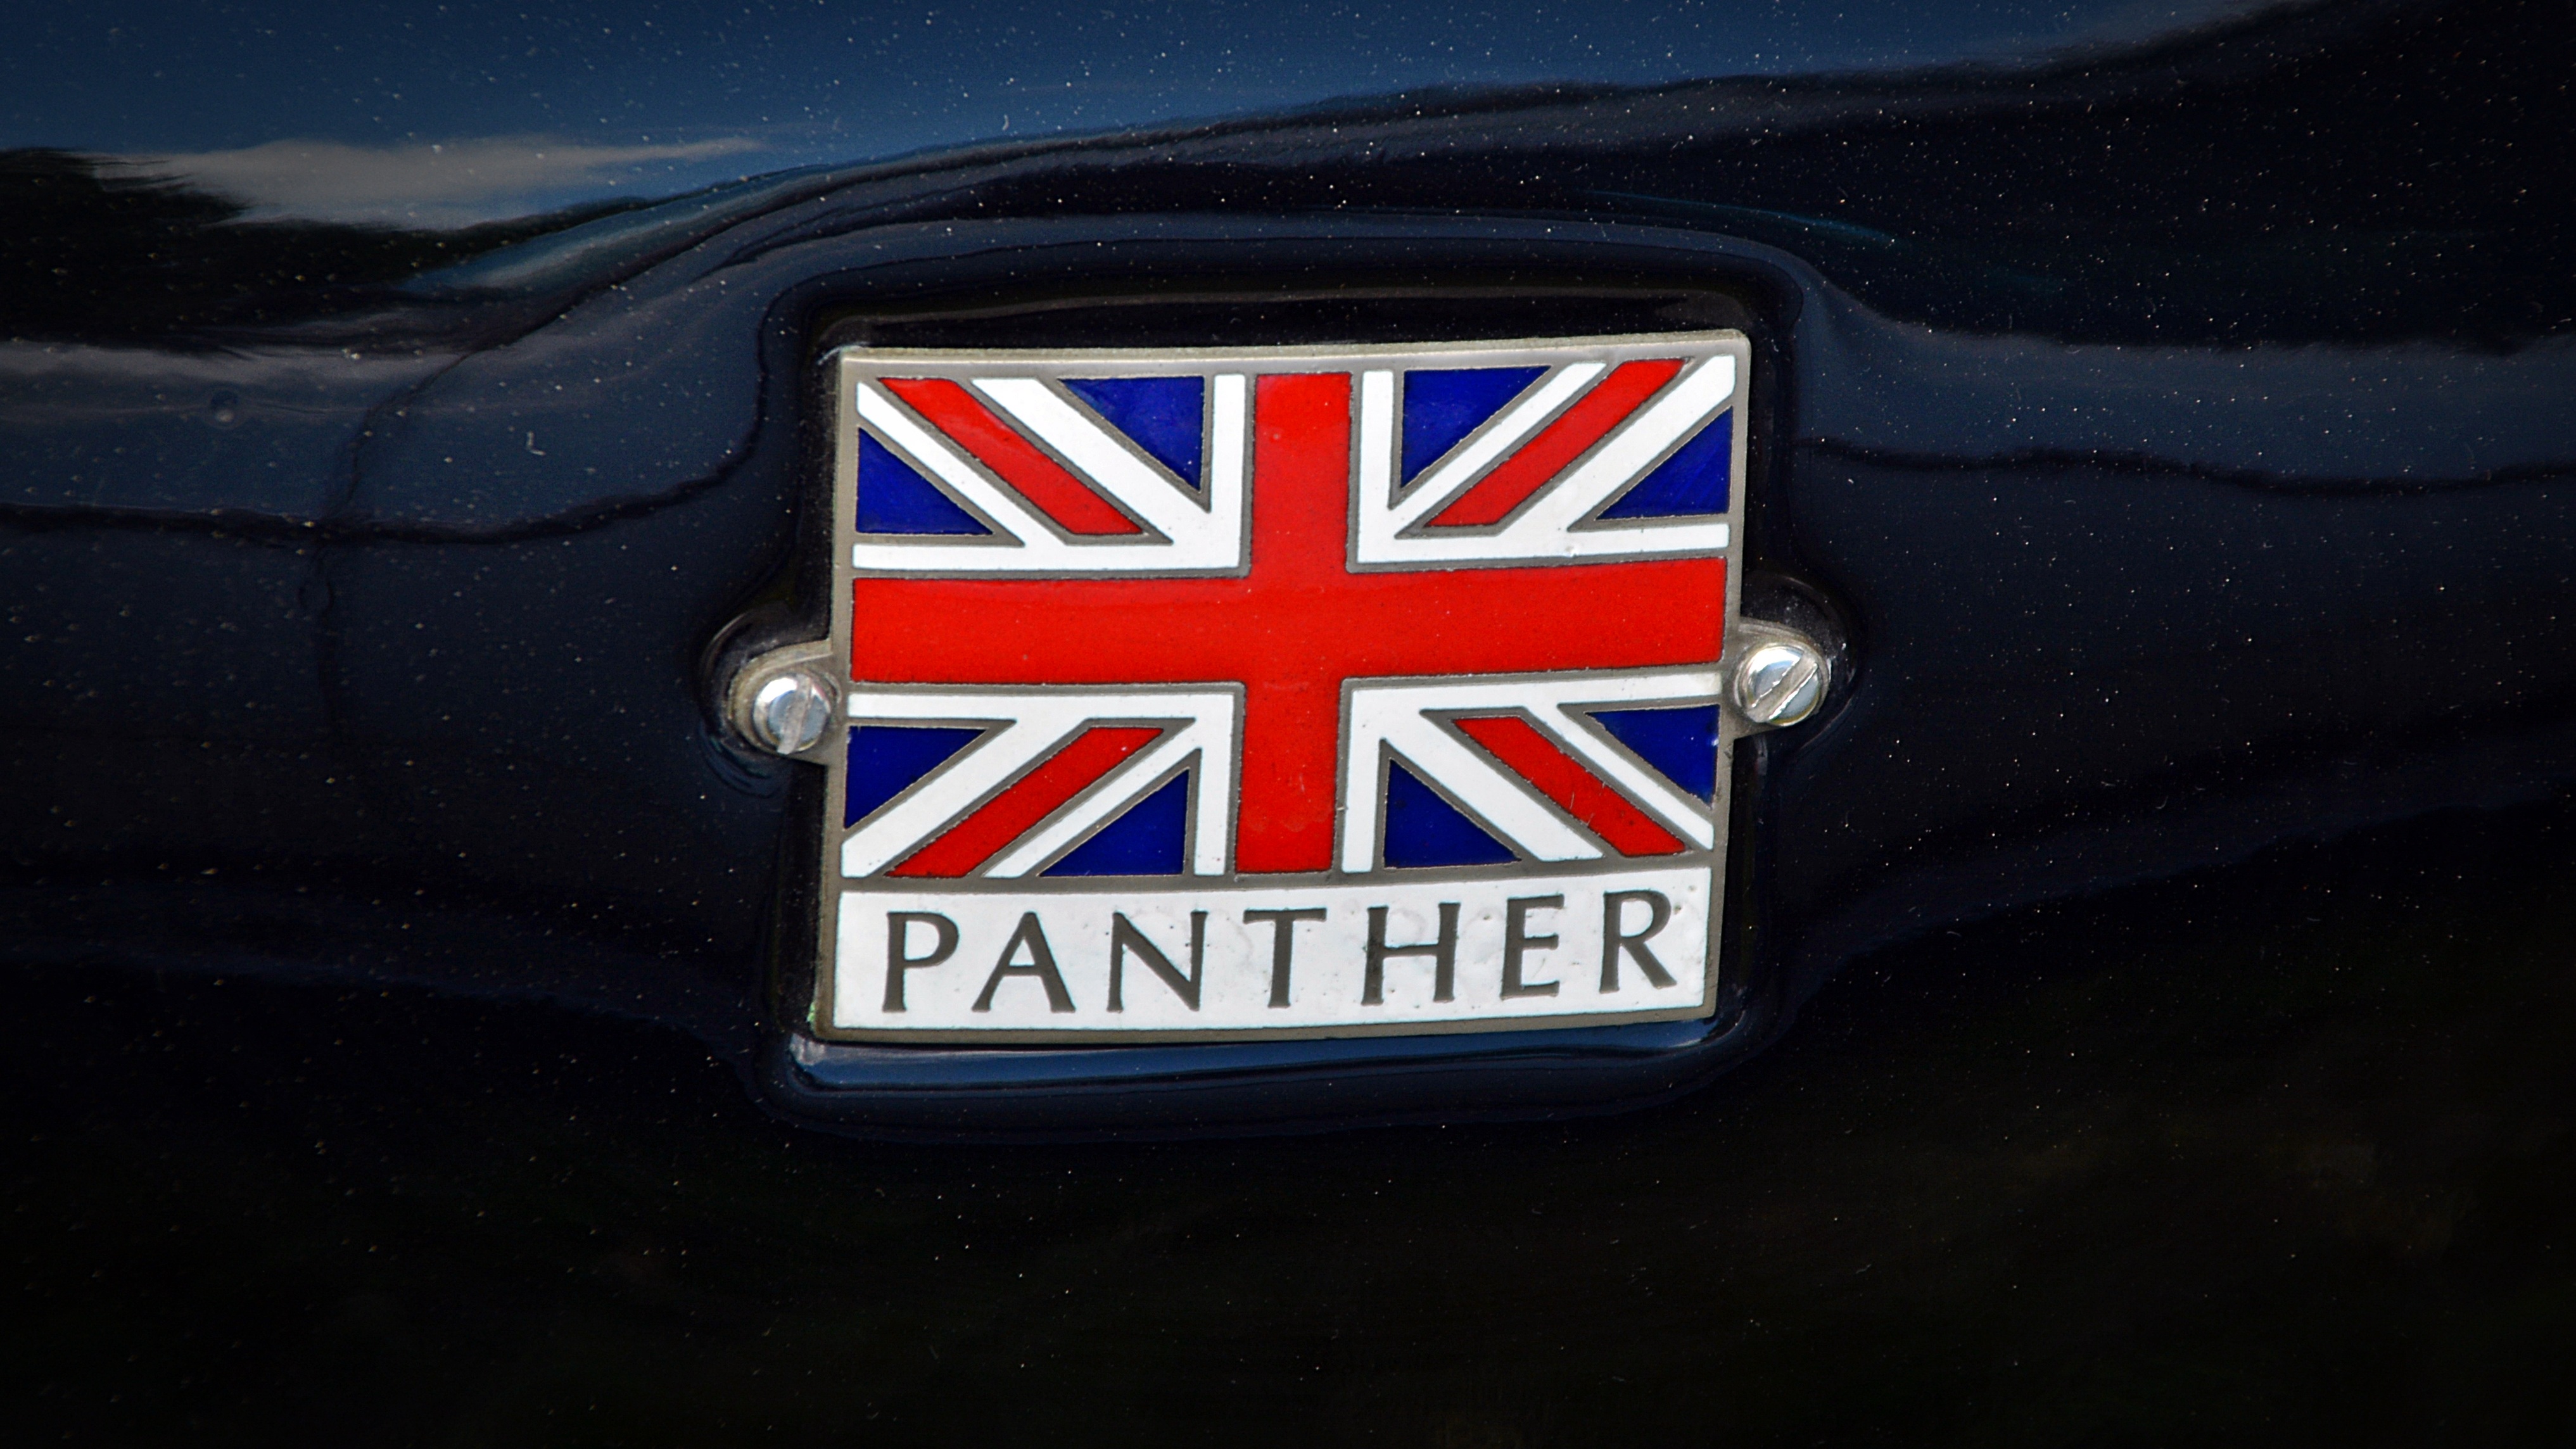
car, vehicle, symbol, blue, emblem, label, bumper, brand, logo, characters, feature, automotive exterior, vehicle registration plate